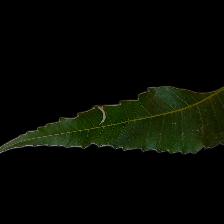
Plant: Neem